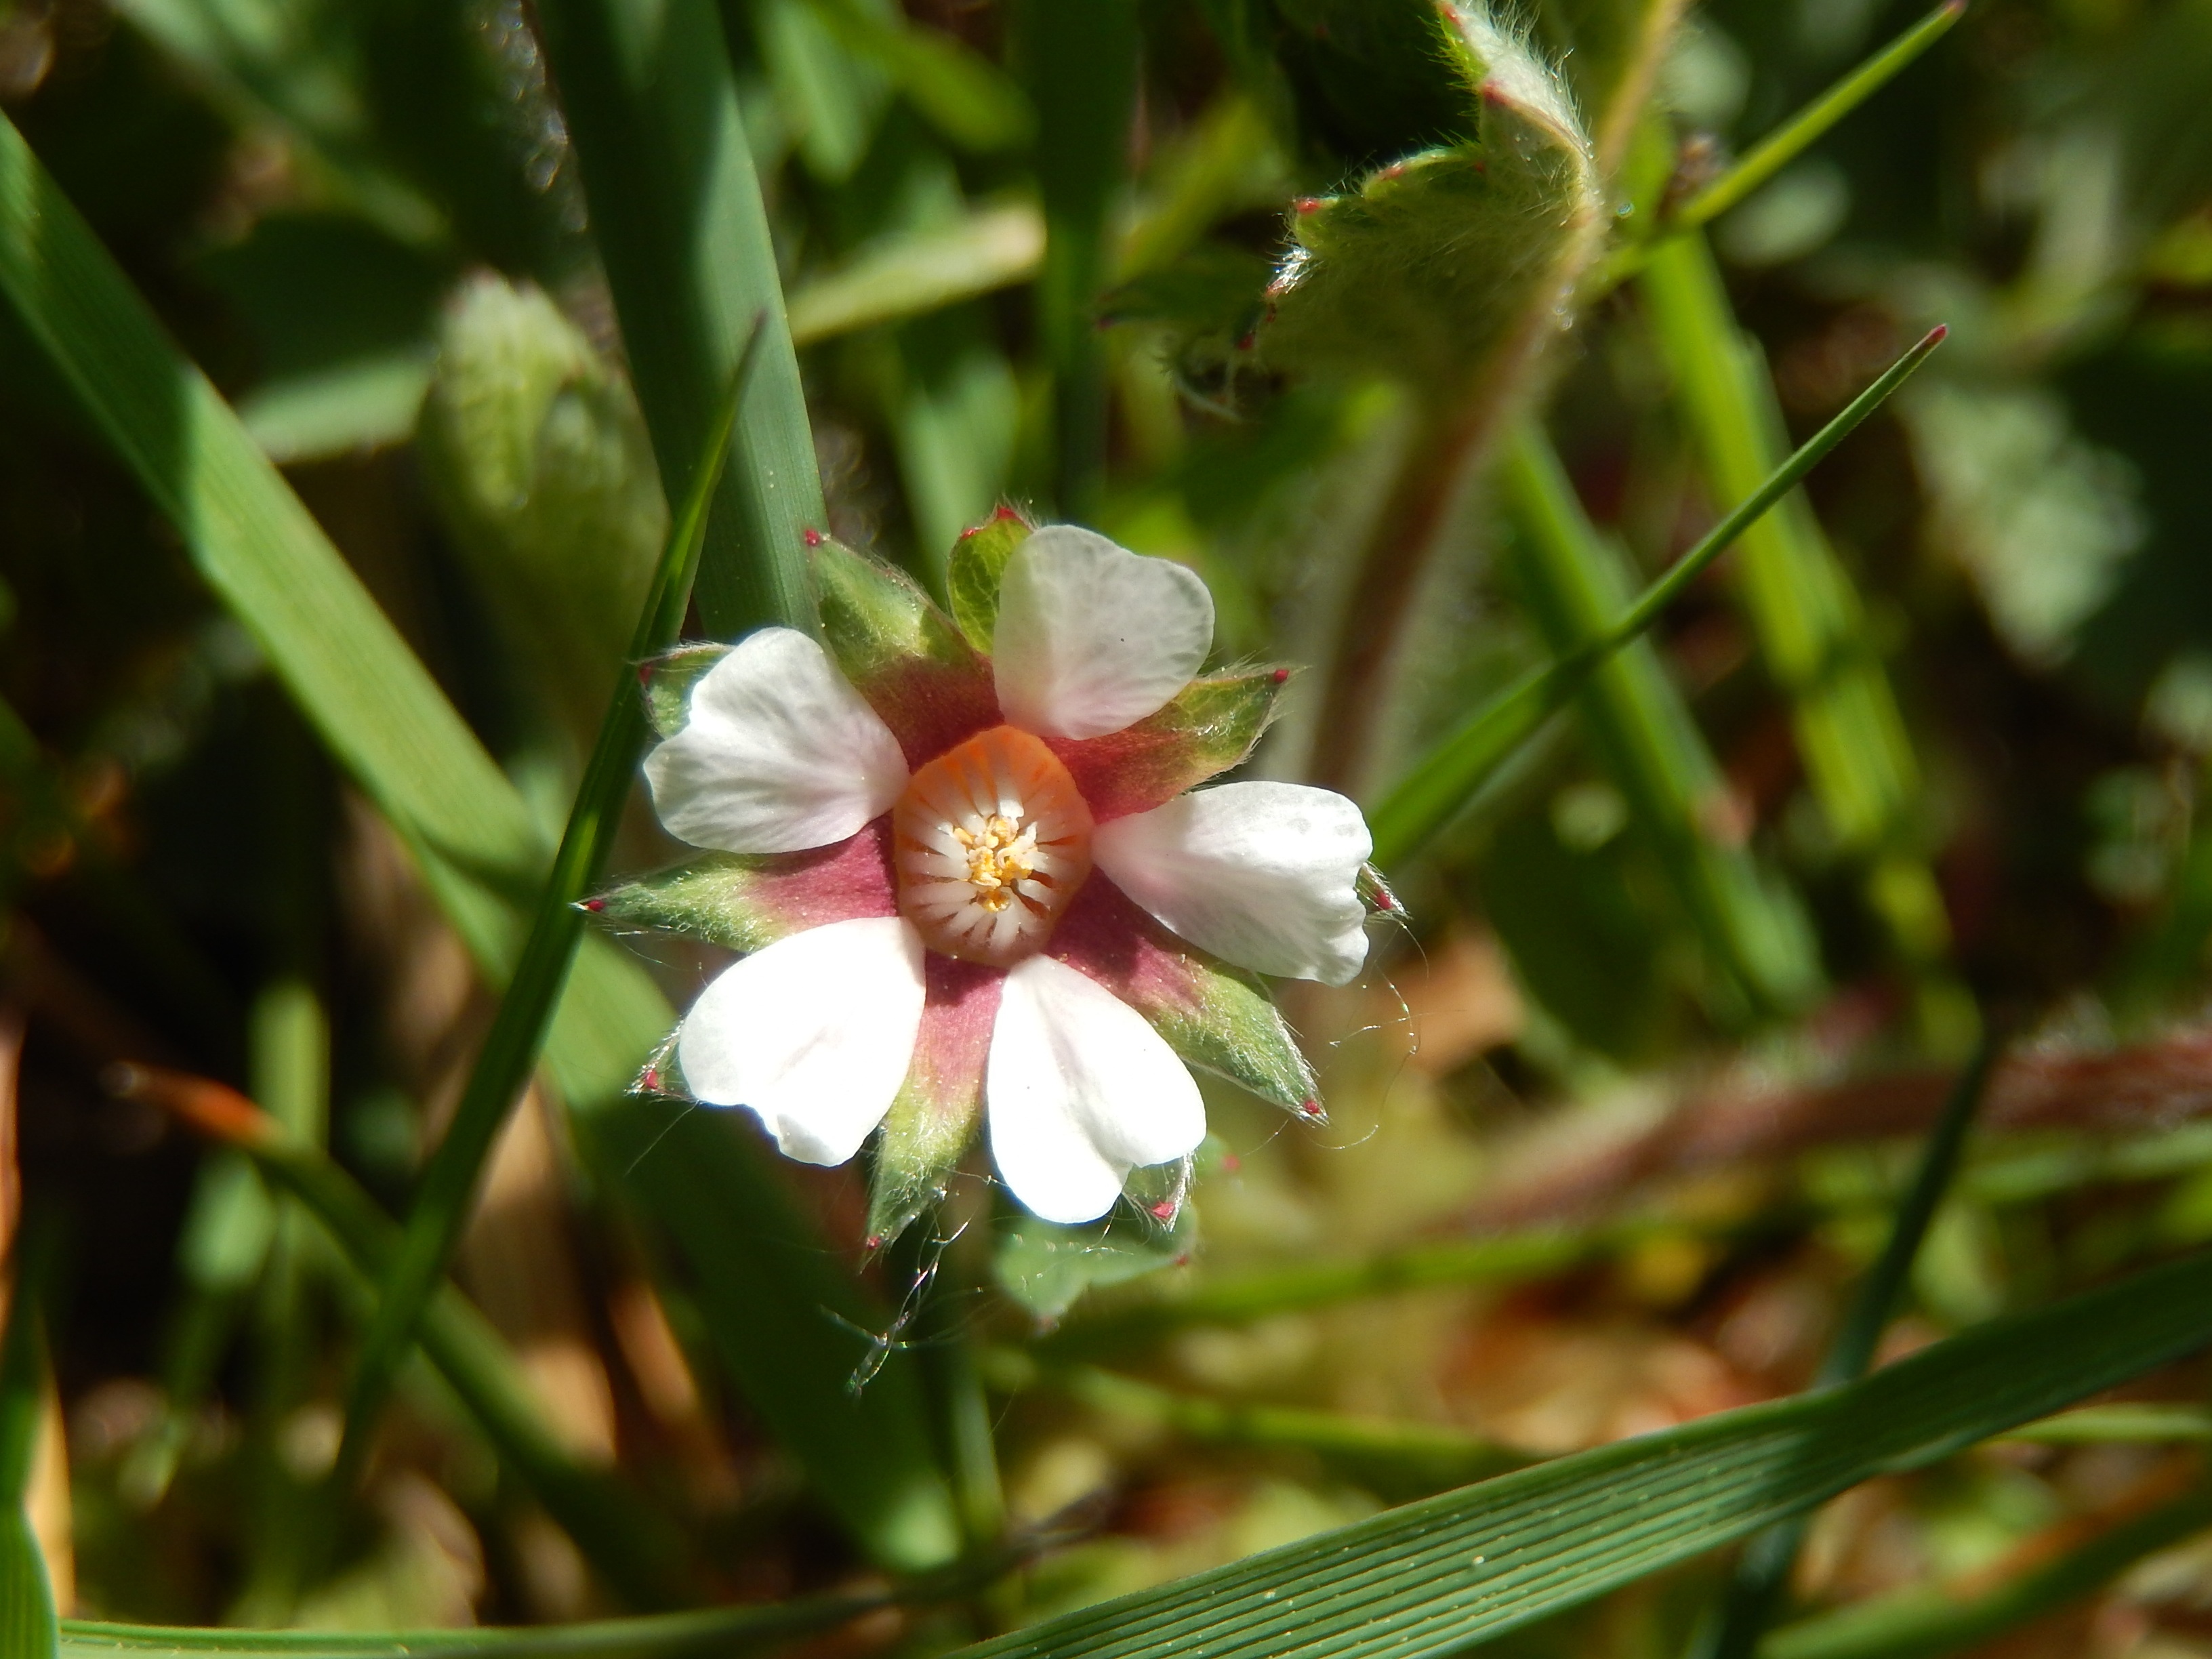
nature, blossom, plant, field, flower, botany, flora, wildflower, auvergne, macro photography, flowering plant, land plant